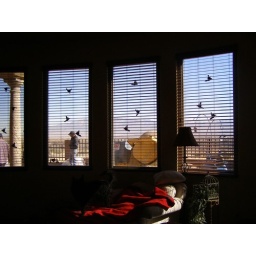
Out the bedroom window and my painted on birds(and workers in yard)